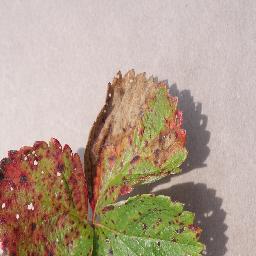
Label: Strawberry___Leaf_scorch